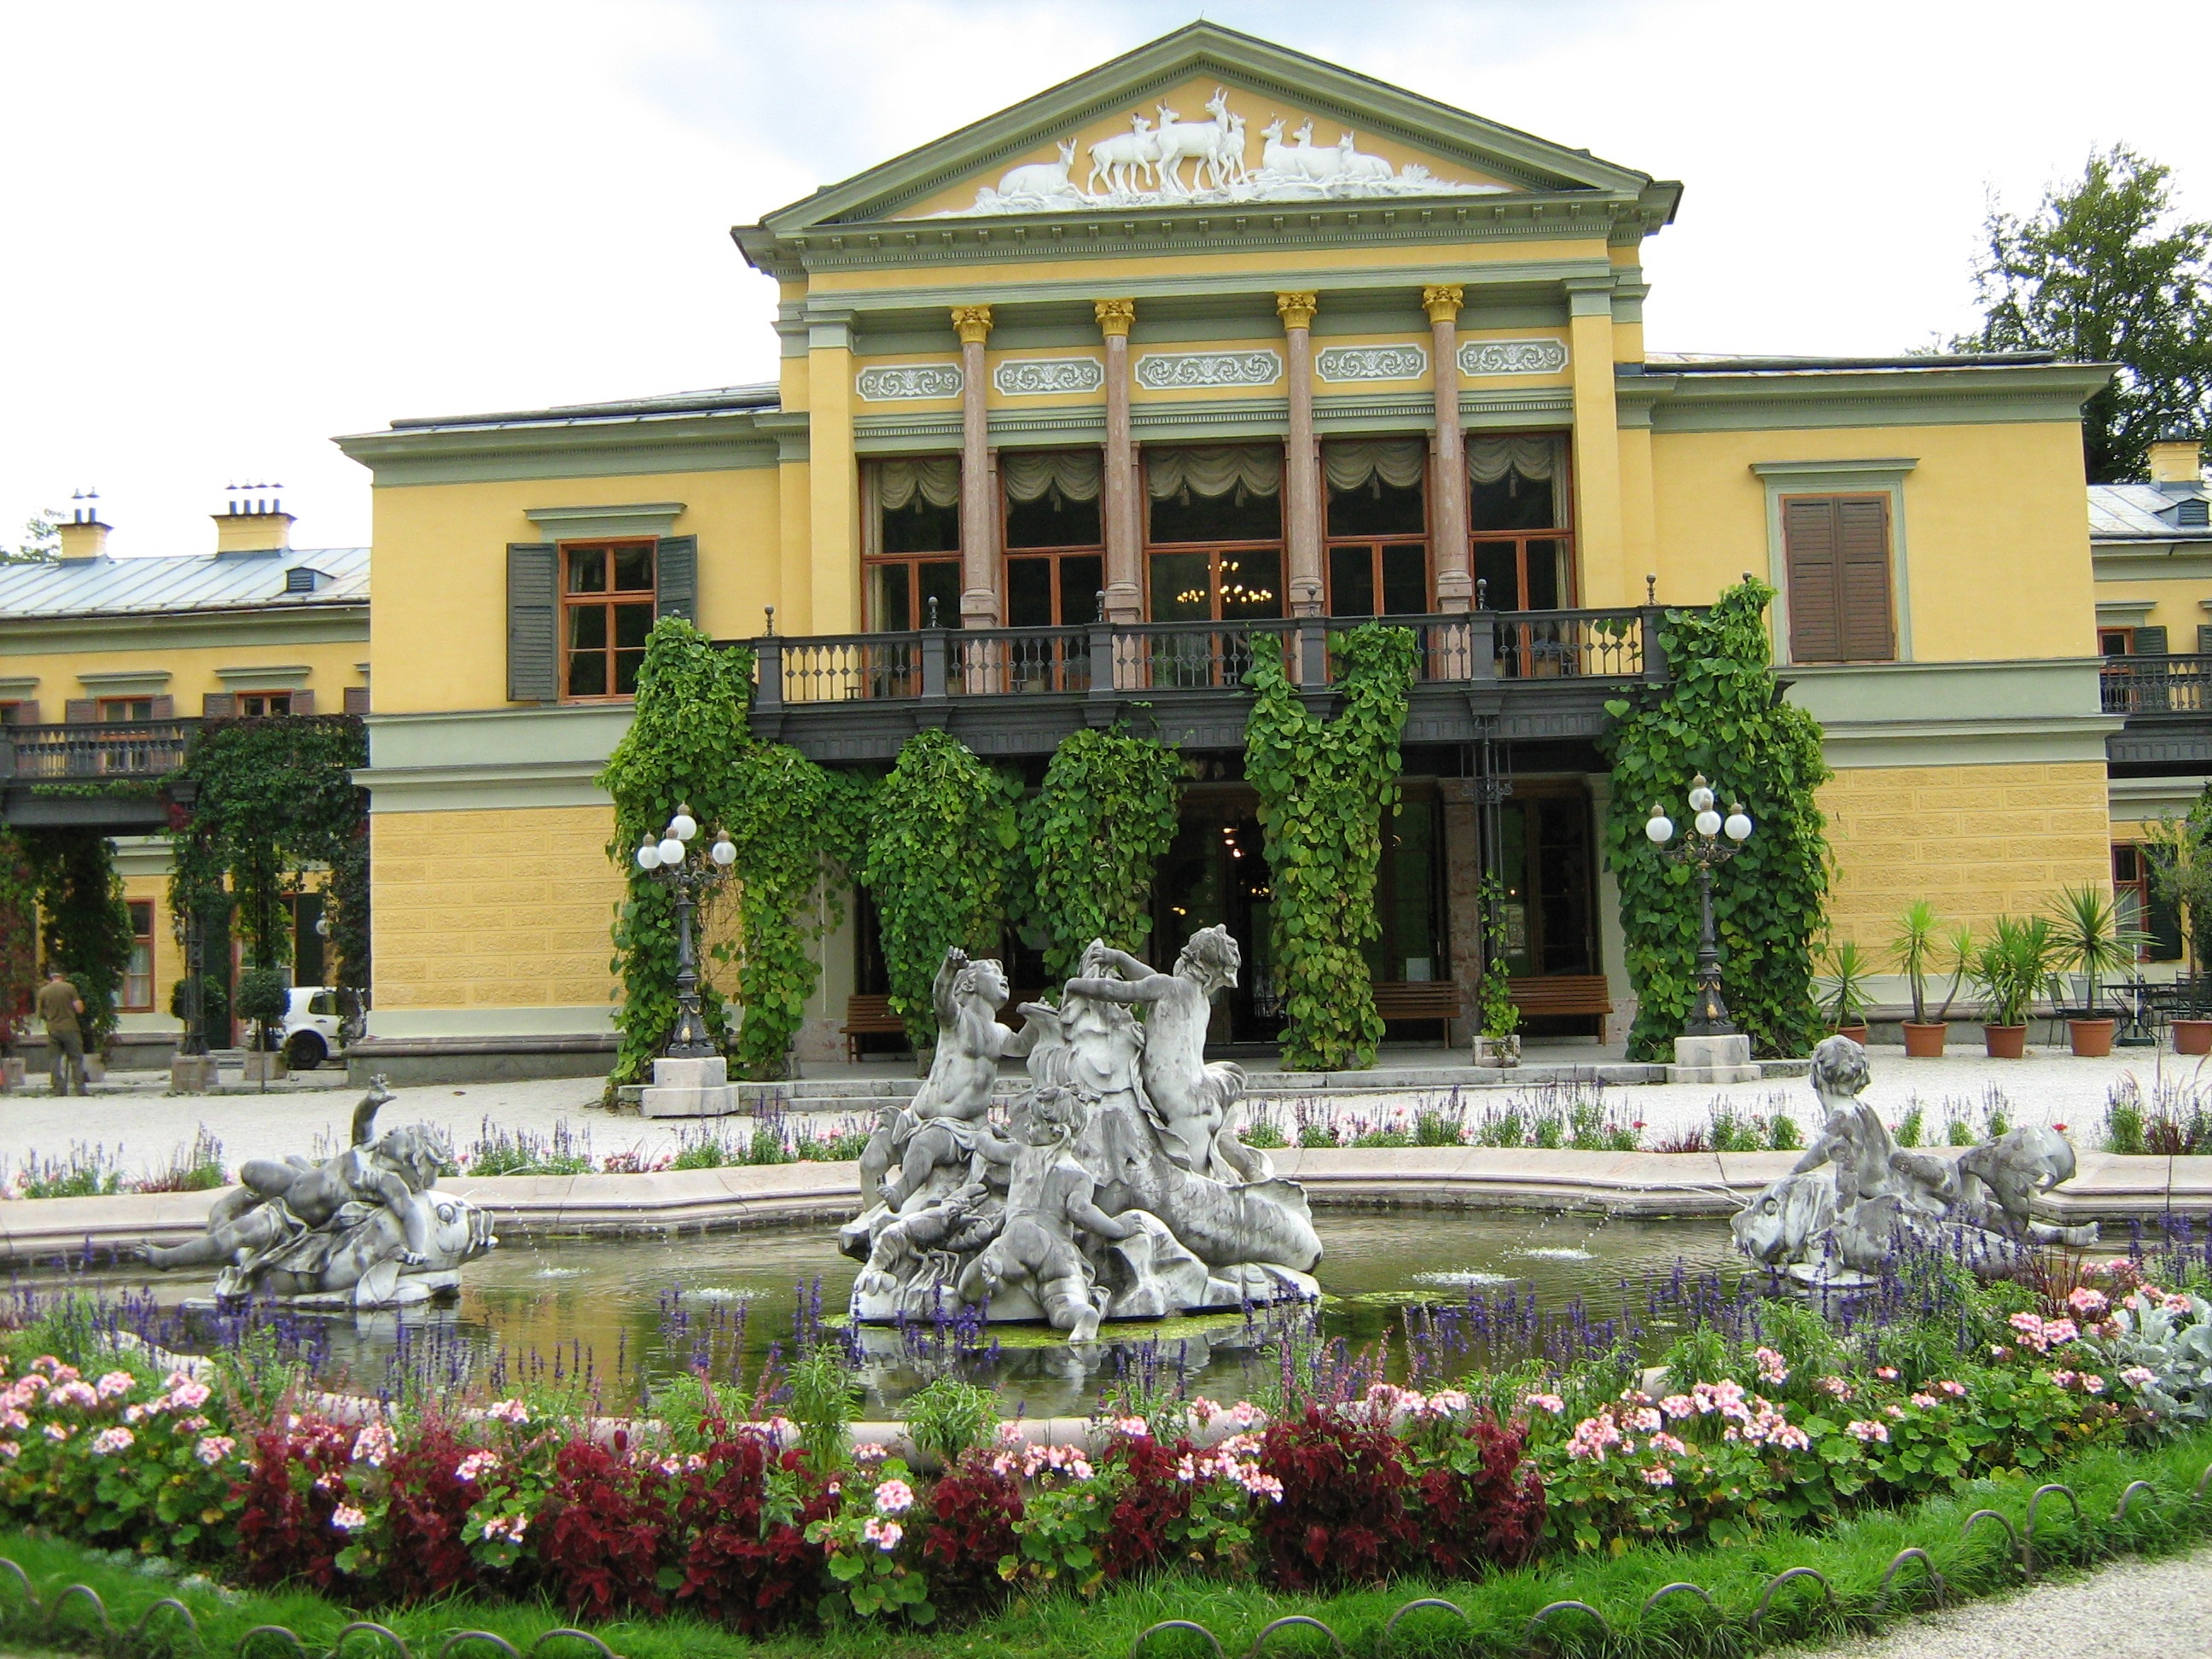
building, palace, plaza, garden, austria, town square, estate, osterreich, sisi, bad ischl, empress sisi, franz joseph i, kaiservilla, kaiser franz joseph i, kayzervilla